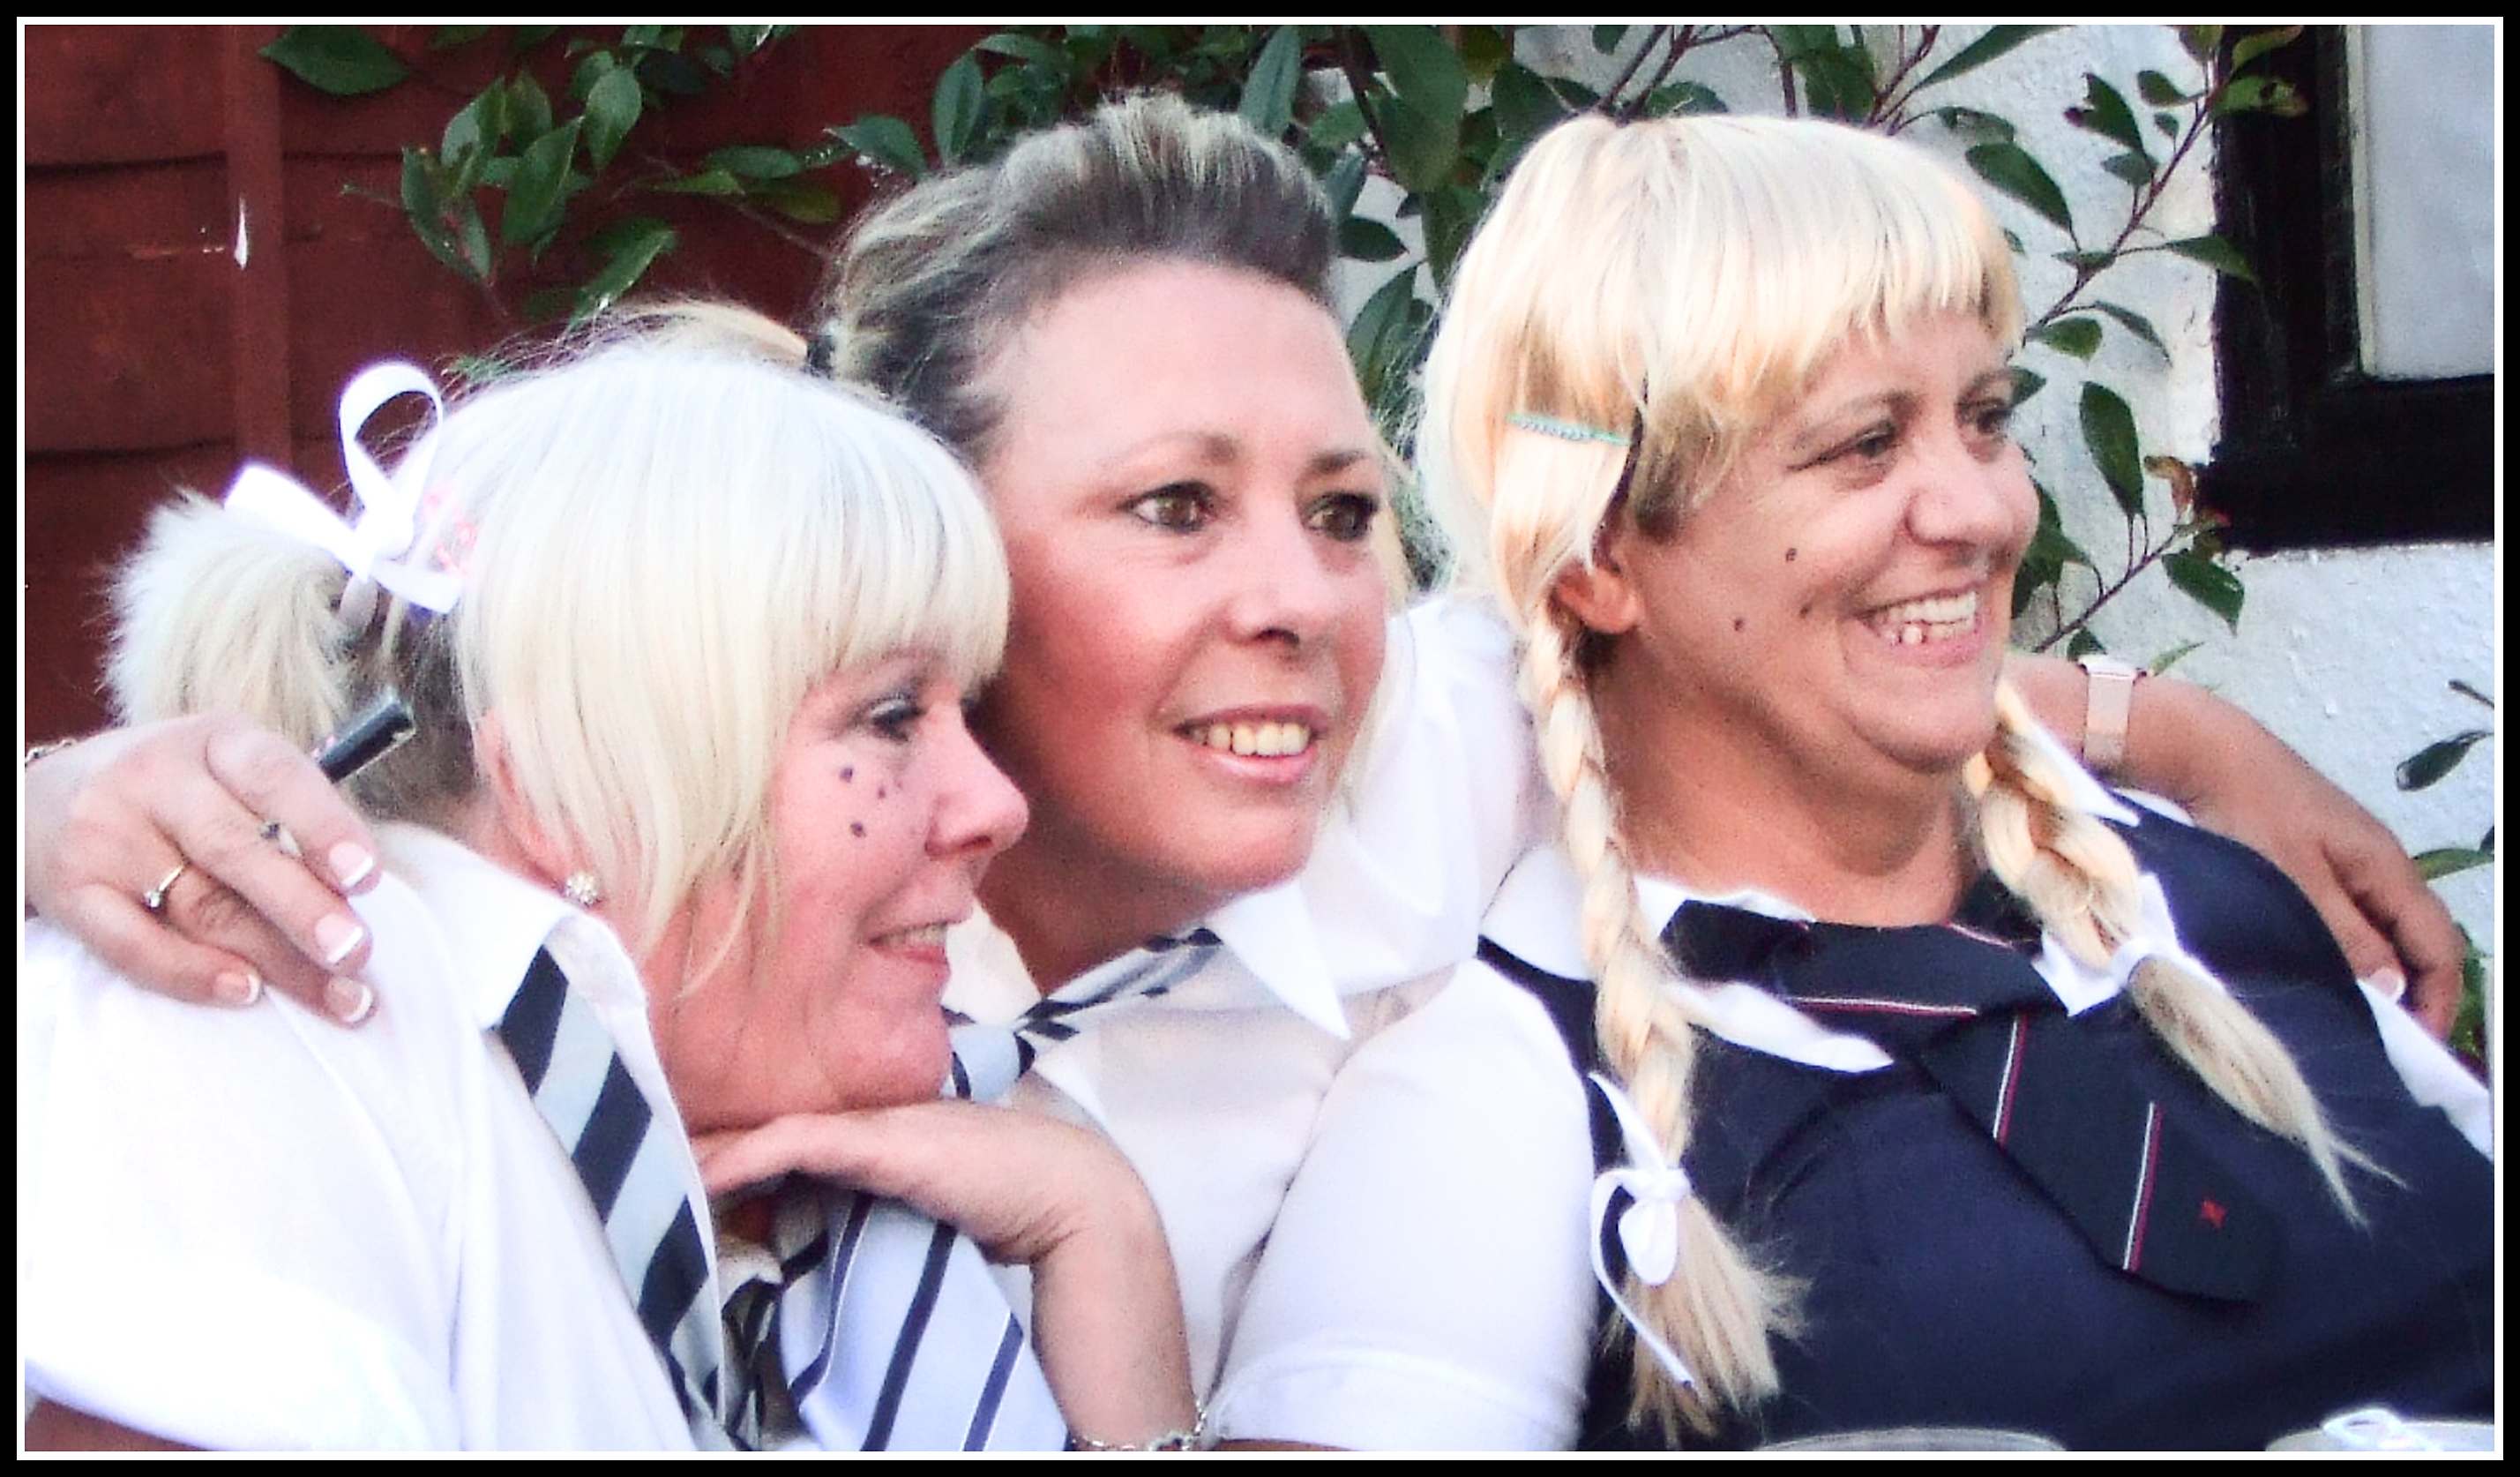
youth, tie, girls, dress, party, uniform, schoolgirls, school, birthday, interaction, fancydress